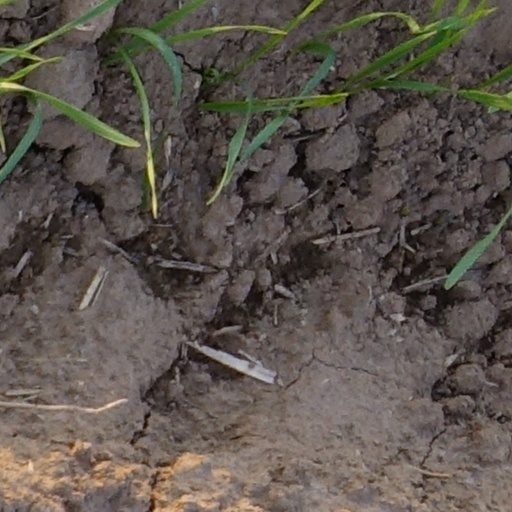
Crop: wheat